List of birds of American Samoa

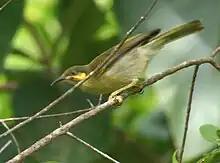
Eastern wattled-honeyeater or "iao", a common resident

Characteristic features of parrots include a strong curved bill, an upright stance, strong legs, and clawed zygodactyl feet. Many parrots are vividly colored, and some are multi-colored. In size they range from 8 cm (3.1 in) to 1 m (3.3 ft) in length. Old World parrots are found from Africa east across south and southeast Asia and Oceania to Australia and New Zealand.